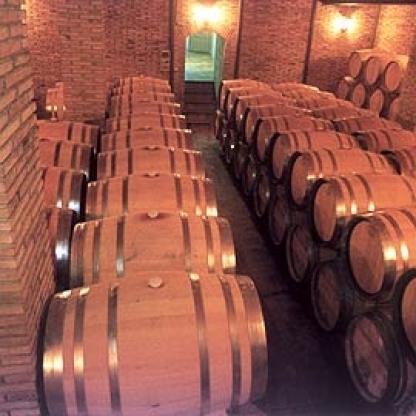
Scene: Indoor